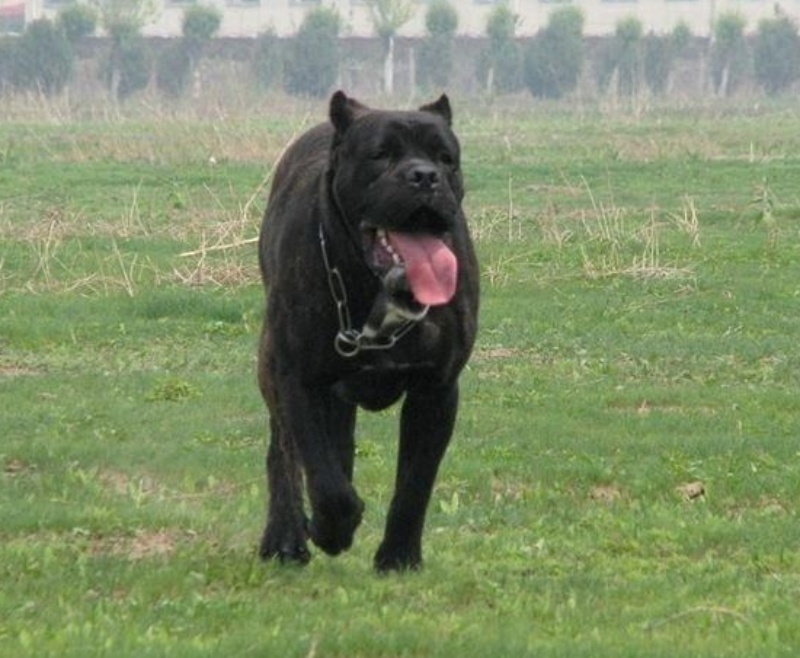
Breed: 220-n000032-Fila_Braziliero